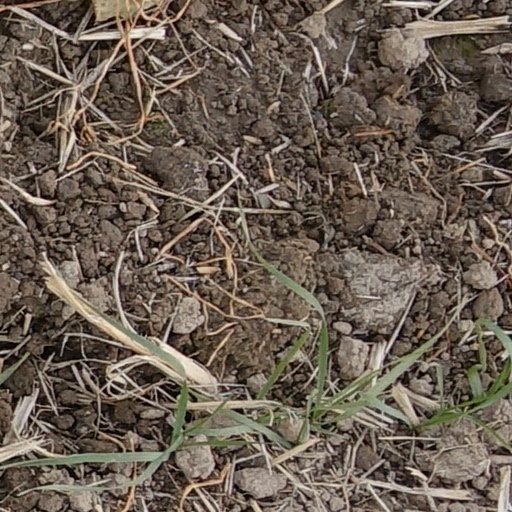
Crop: wheat